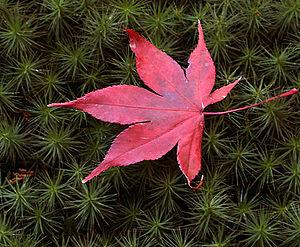
Kigo est un terme japonais signifiant « mot de saison ».